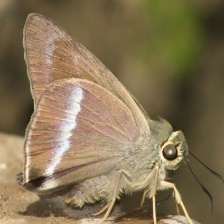
Species: COMMON BANDED AWL